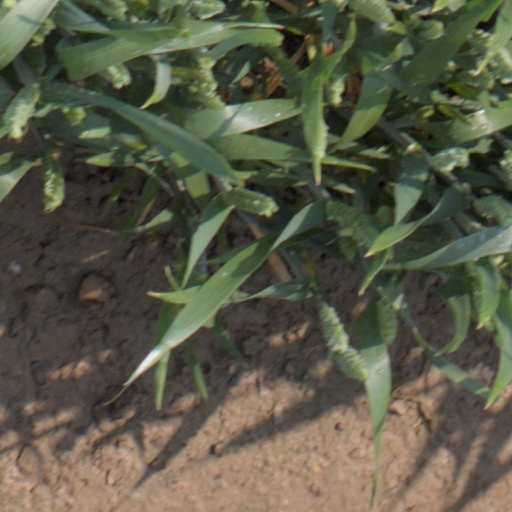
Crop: wheat